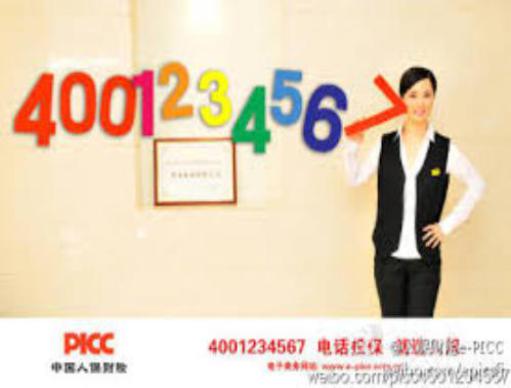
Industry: Others